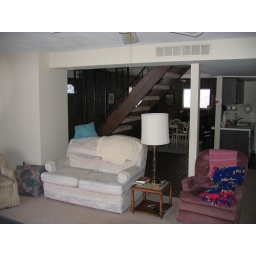
View from door walls in toward main floor